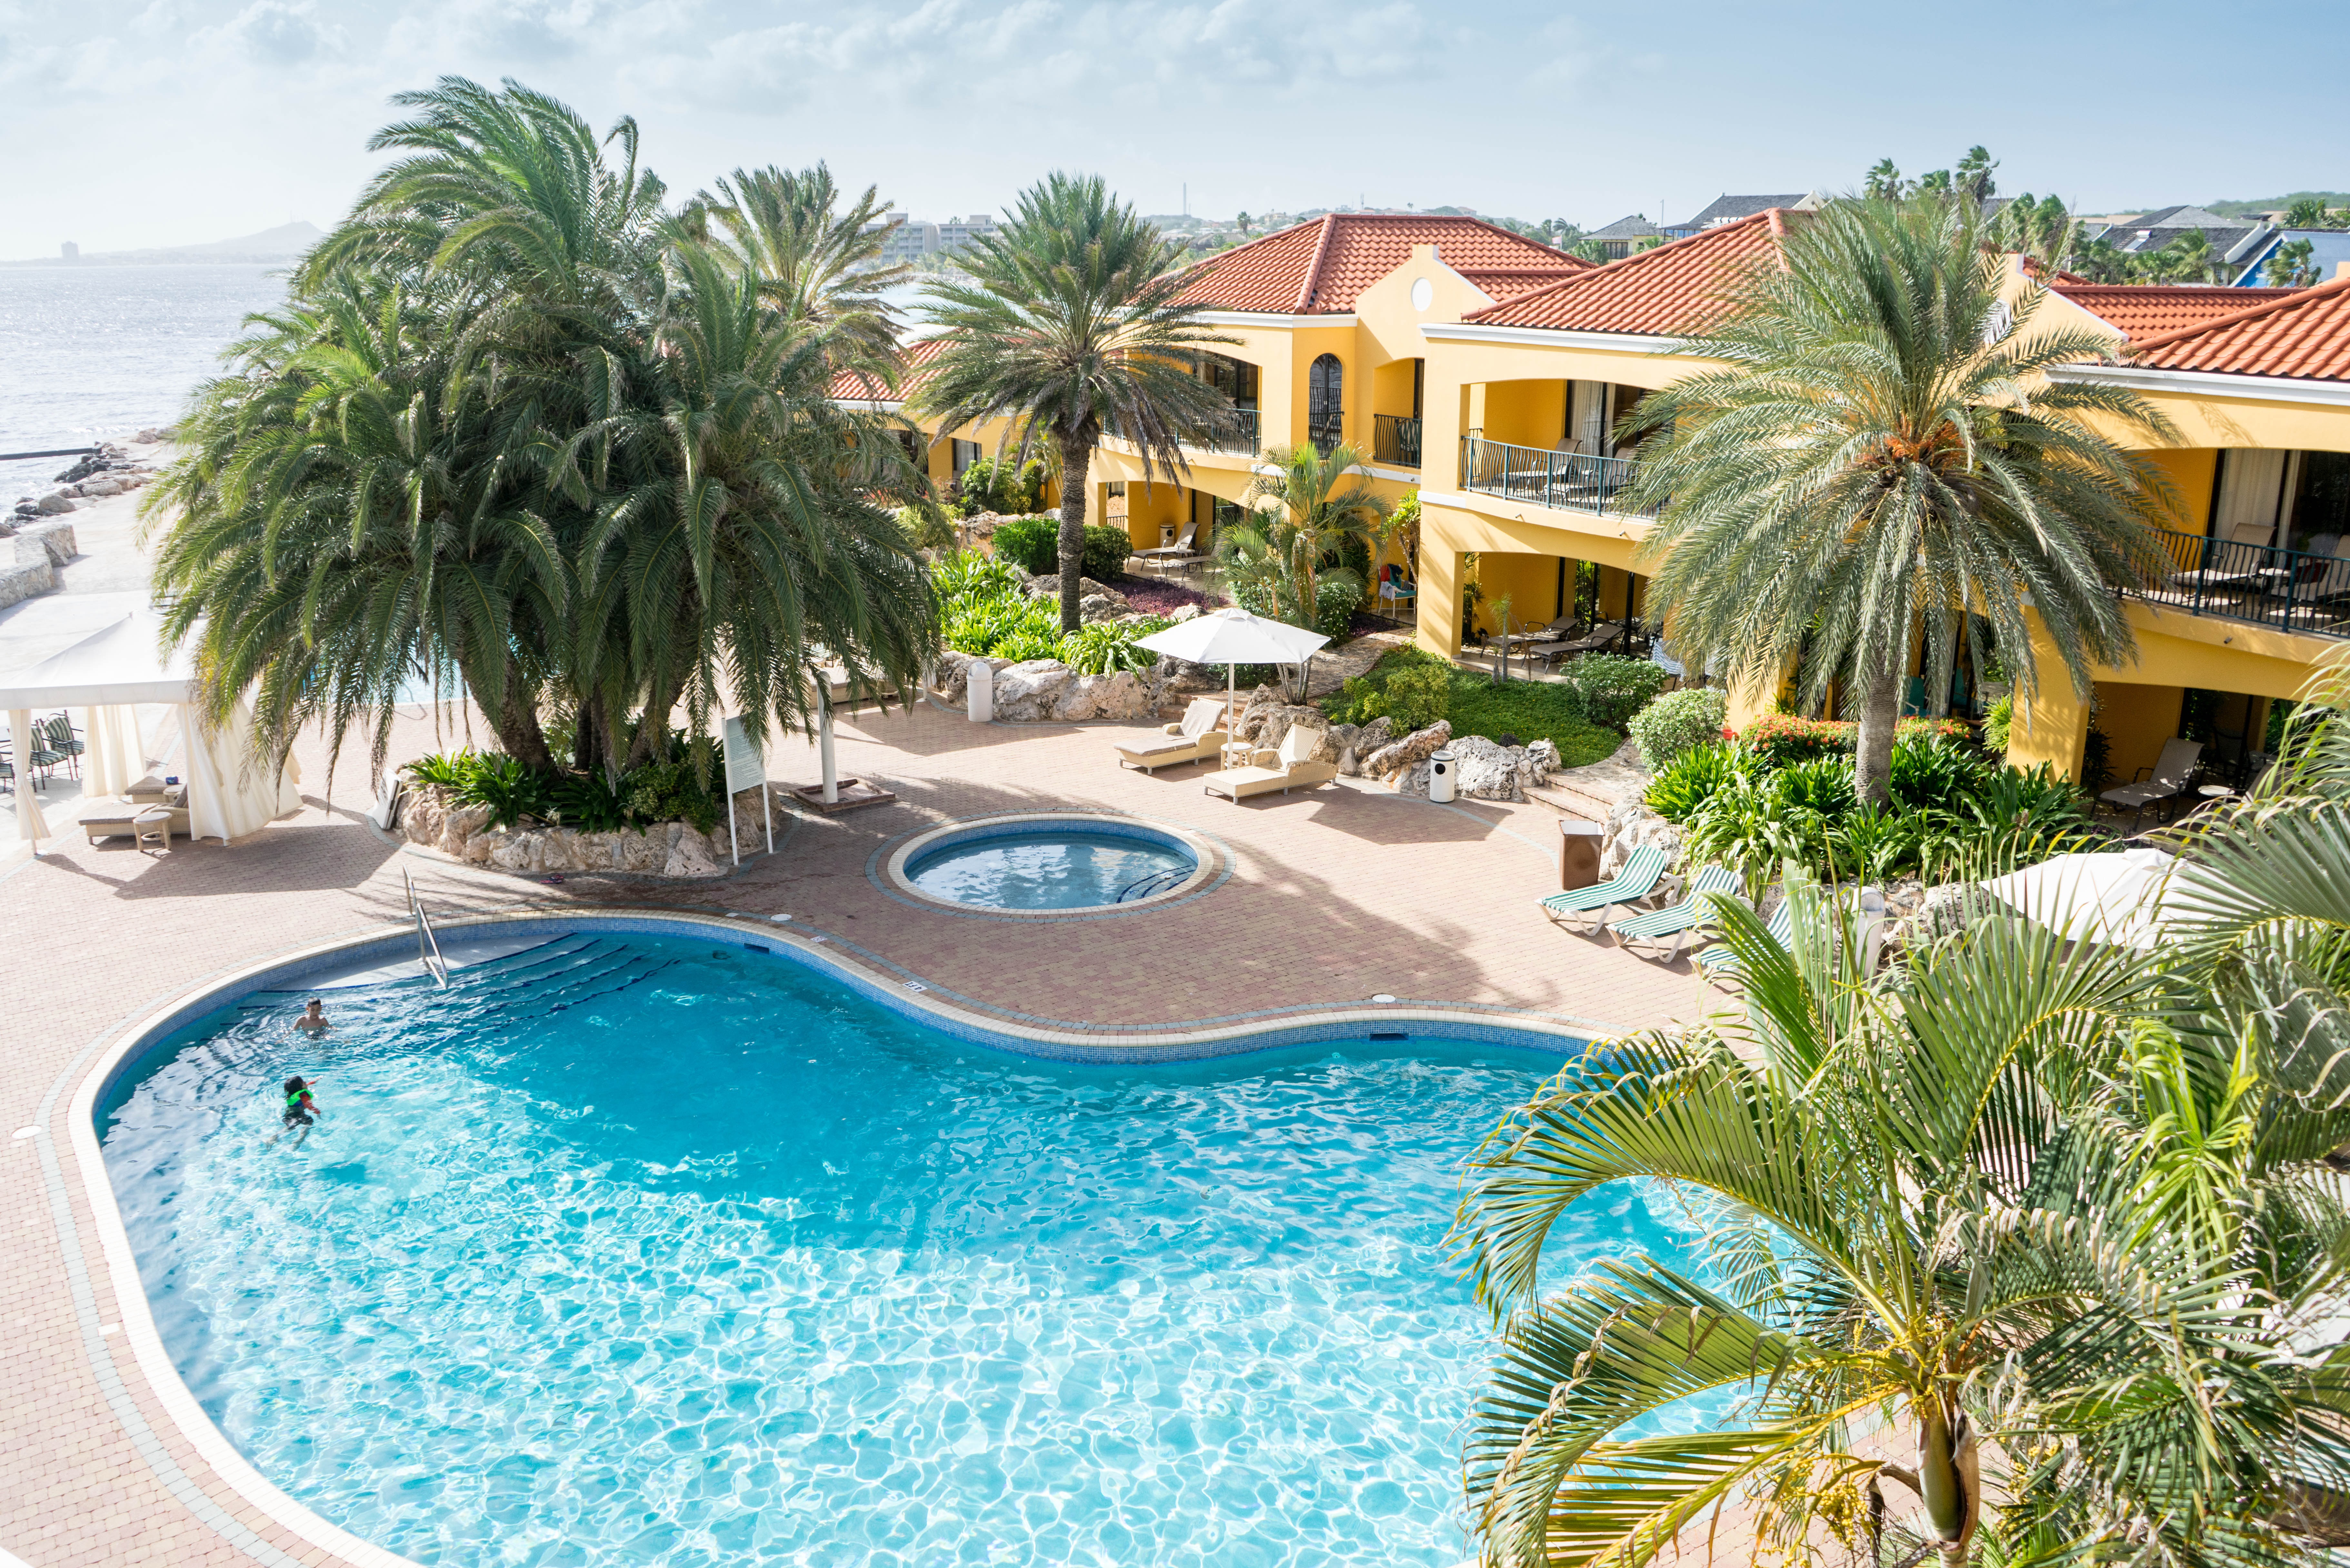
beach, sea, water, outdoor, ocean, sun, villa, home, summer, vacation, travel, pool, relax, paradise, swimming pool, palm, tropical, holiday, island, property, blue, tourism, leisure, swimming, sunny, fun, relaxation, turquoise, happy, hotel, resort, estate, caribbean, exotic, condominium, real estate, curacao, resort town